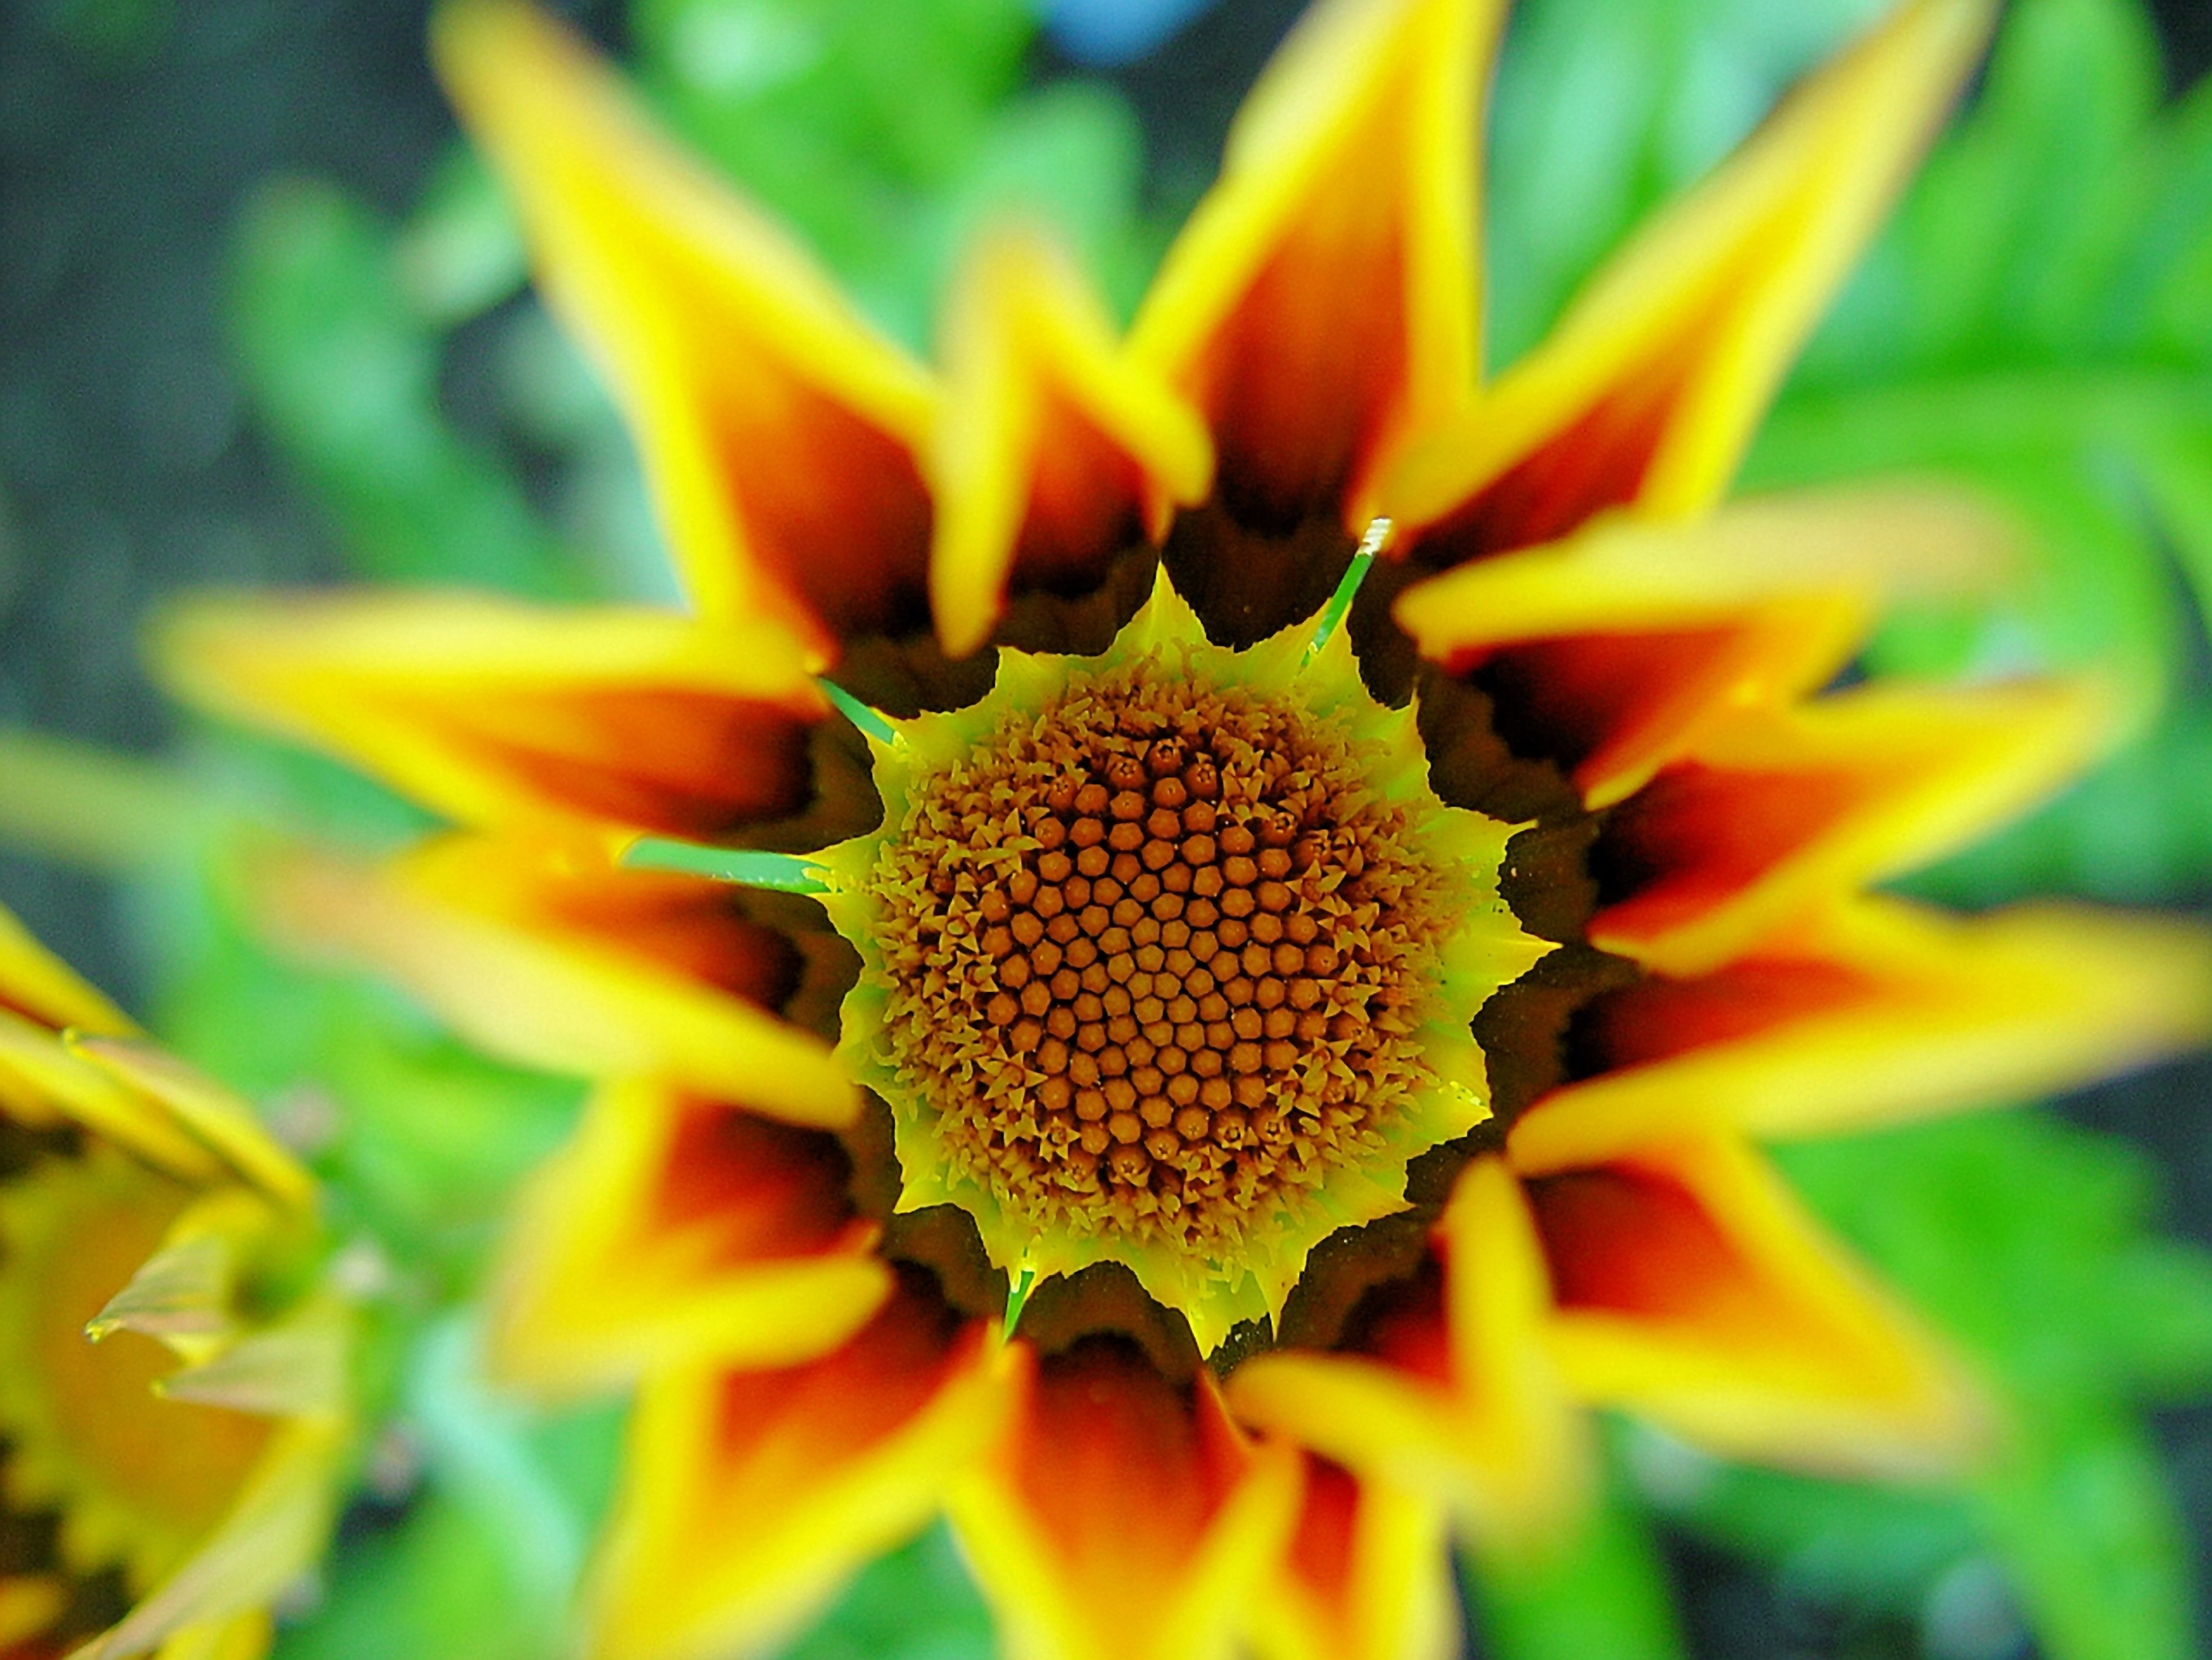
nature, blossom, plant, flower, petal, bloom, floral, orange, green, color, macro, botany, blooming, yellow, garden, flora, botanical, sunflower, wildflower, close up, bright, lily, macro photography, flowering plant, daisy family, sunflower seed, annual plant, plant stem, land plant